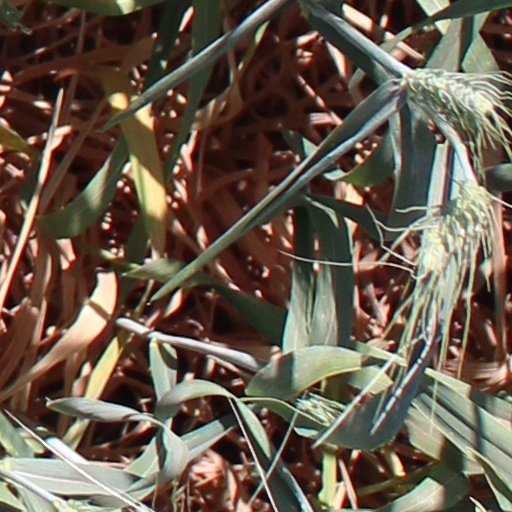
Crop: wheat